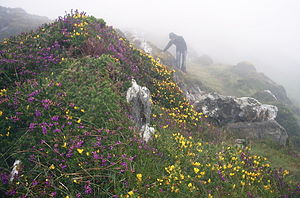
Vegetationsøkologi / Vegetationsenheder / Buskvegetationer / Vegetationer med dværg- og halvbuske
Lyng-Vissehede ved Sheep's Head, County Cork, Irland. Her ses blomstrende Grå-Lyng og Ulex gallii.